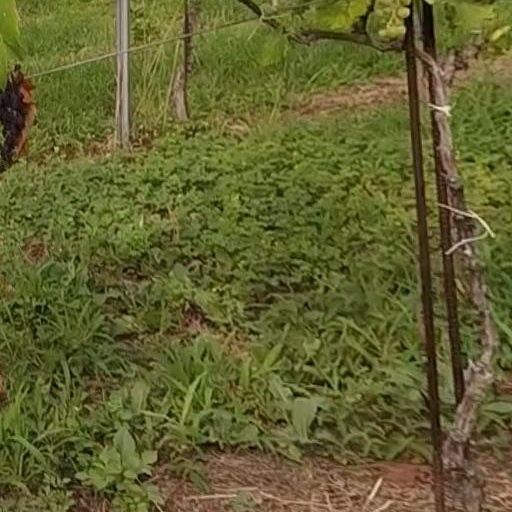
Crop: grape